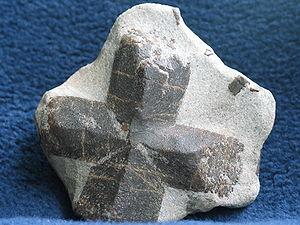
La staurolite ou staurotide est une espèce minérale du groupe des silicates et du sous-groupe des nésosubsilicates, de formule (Fe, Mg, Zn, Co)1,5-2Al₉(SiO₄)₄O₆(O, OH)₂ avec des traces de Ti, Cr, Mn, Co et Li. Elle cristallise dans le système cristallin monoclinique. Les cristaux peuvent atteindre jusqu'à 12 cm.